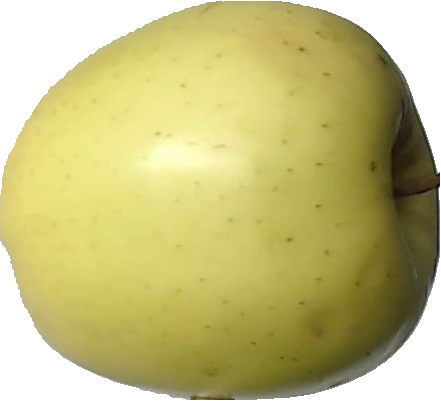
Label: apple_golden_2